Darco

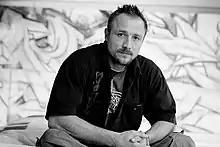
Portrait of the artist, 2006

Darco (born 1968 as "Darco Gellert" in Bielefeld, Germany) is a graffiti-artist who lives and works in Paris (France).